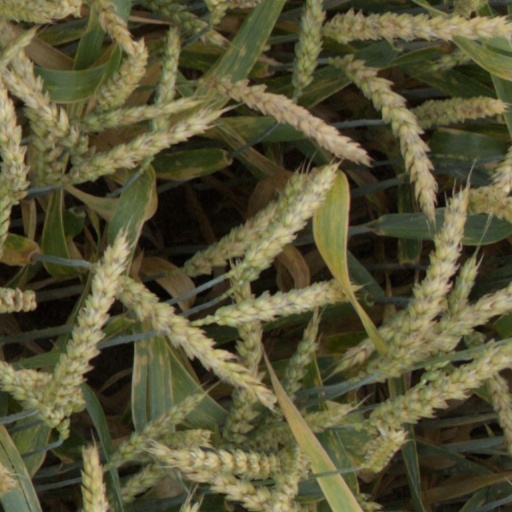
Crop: wheat